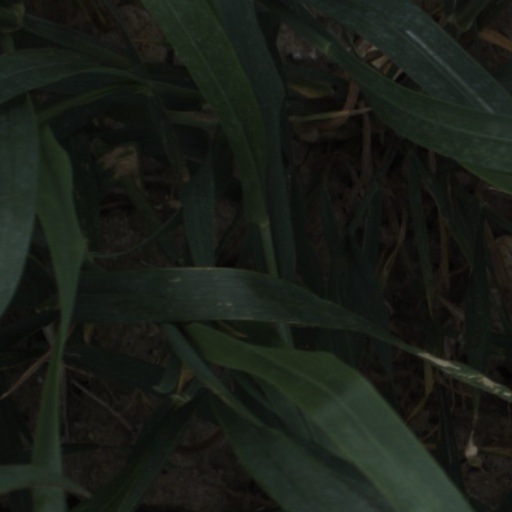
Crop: wheat